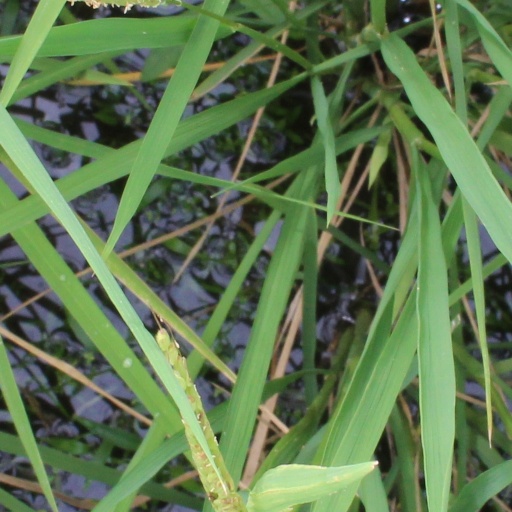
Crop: rice